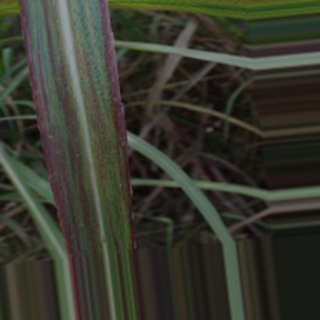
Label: sugarcane_bacterial_blight